Governorships of Bill Clinton

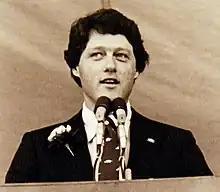
Clinton speaking at the commissioning ceremonies of USS Arkansas (CGN-41) in October 1980

The biggest act of Clinton's first governorship was a highway program. The expensive program was paid for with increases to fees and taxes, including an increase in fuel taxes, registration fees on trucks and automobiles, and other vehicles fees. The increases to fees and taxes hurt Clinton politically, and he would personally blame his defeat for reelection on backlash regarding vehicle registration fees.